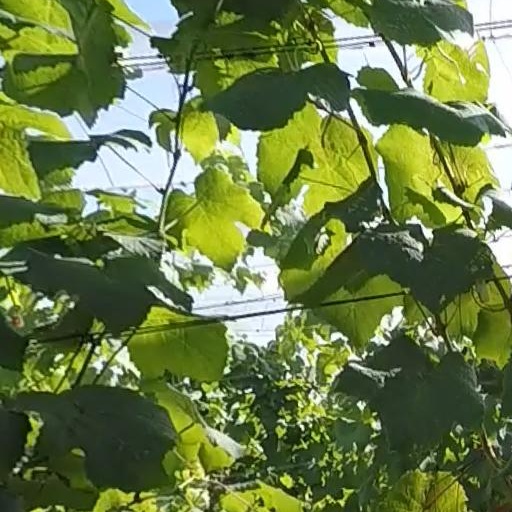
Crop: grape